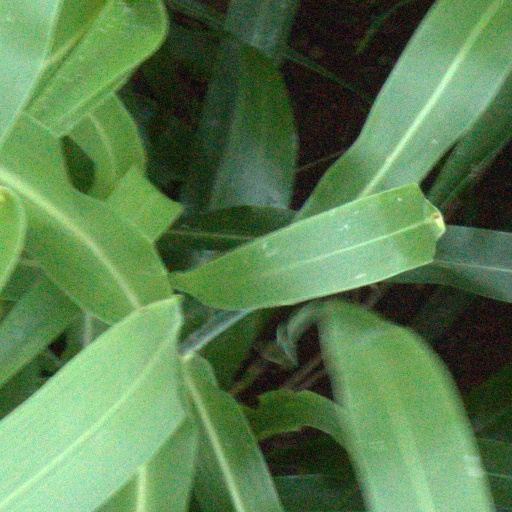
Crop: sorghum